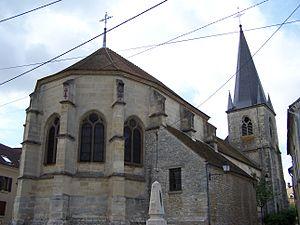
Montainville est une commune française située dans le département des Yvelines, en région Île-de-France.